Petit Jean River Bridge (Yell County, Arkansas)

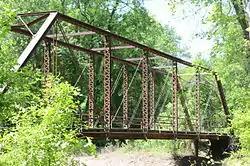

The Petit Jean River Bridge was a historic bridge in rural northeastern Yell County, Arkansas. It is located north of Ola, and carries County Road 49 across the Petit Jean River. It was a single-span Pratt through truss, with a truss length of long, and a total structure length of . The trusses rest on concrete pillars. The bridge was wide, allowing for a single lane of traffic. Built in 1930, it was one of three Pratt truss bridges in the county. On February 1, 2019, the bridge was destroyed by an undertrained trucker who was unable to comprehend the clearly marked weight limits of the structure (15 tons)